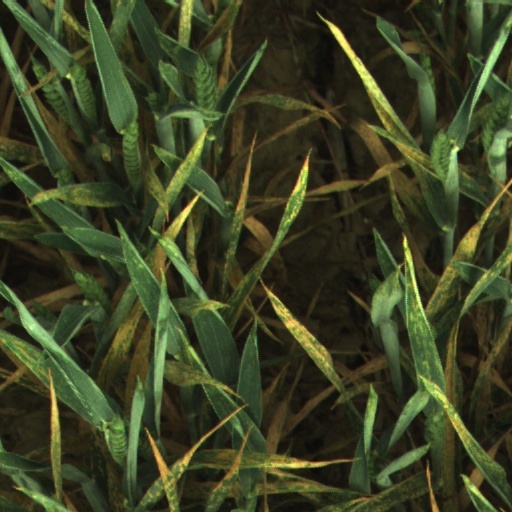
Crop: wheat